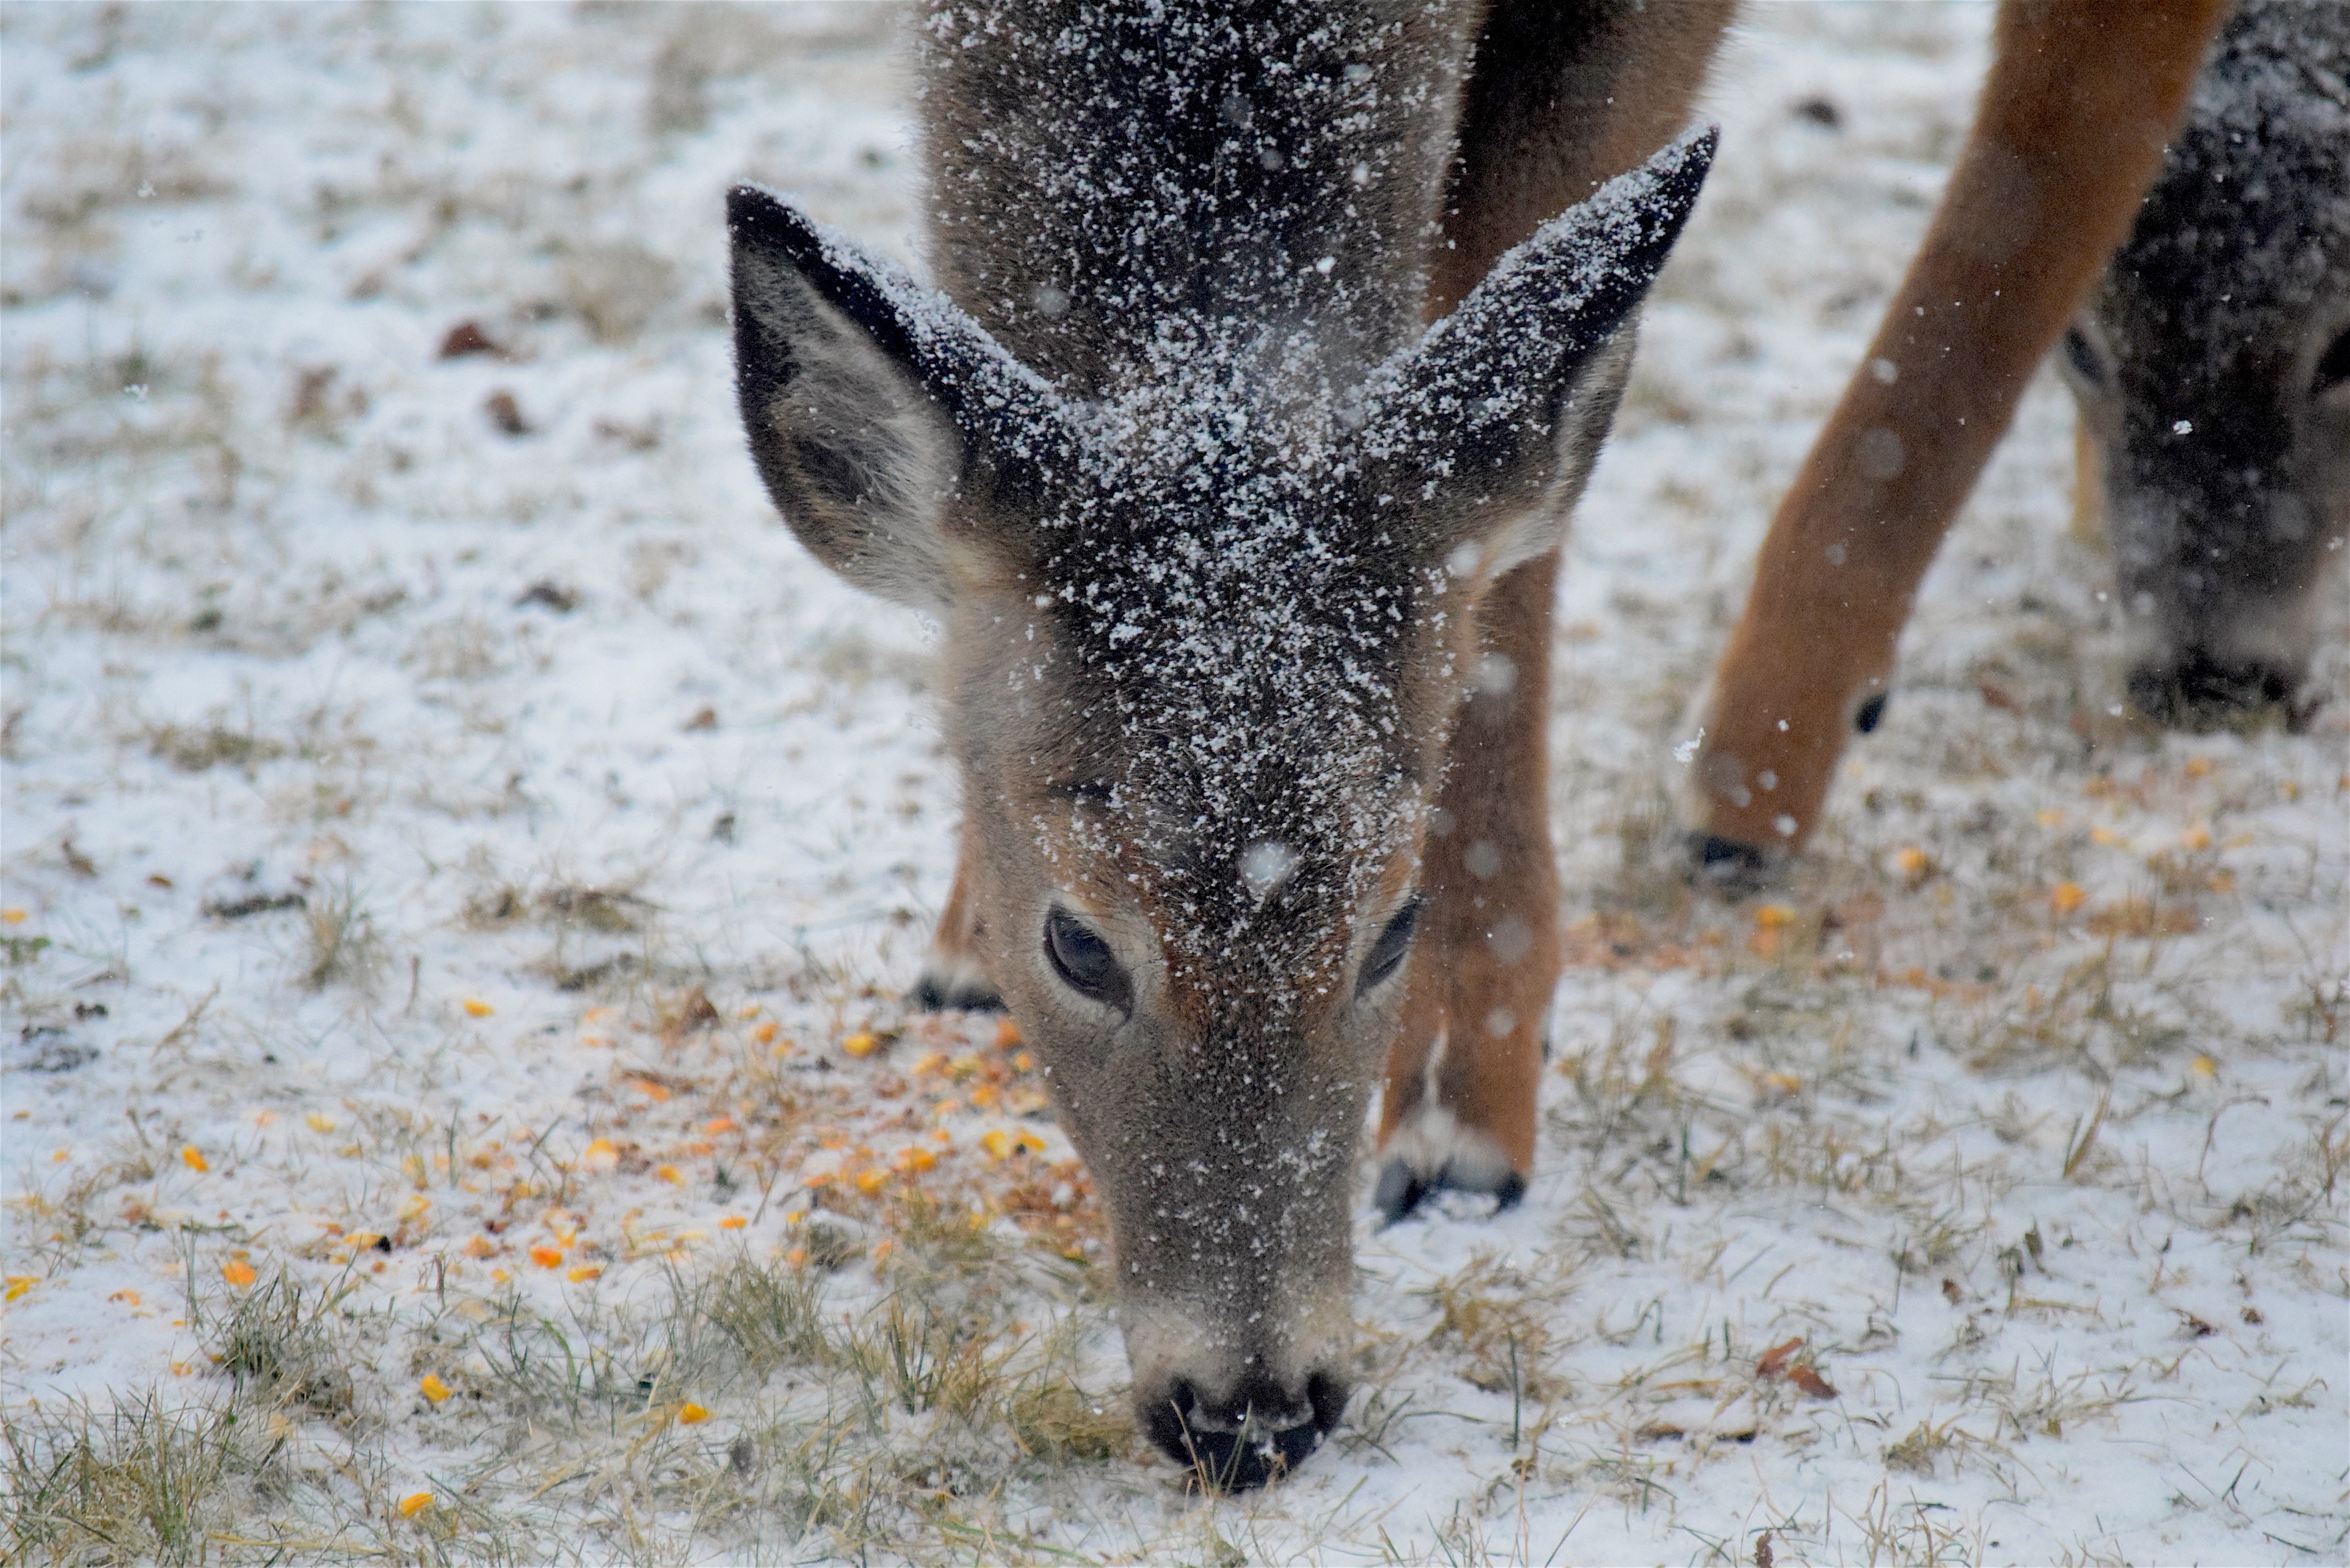
nature, outdoor, snow, cold, winter, white, animal, cute, wildlife, wild, deer, fur, natural, brown, mammal, fauna, doe, face, eating, snout, furry, head, beautiful, adorable, freezing, white tailed deer